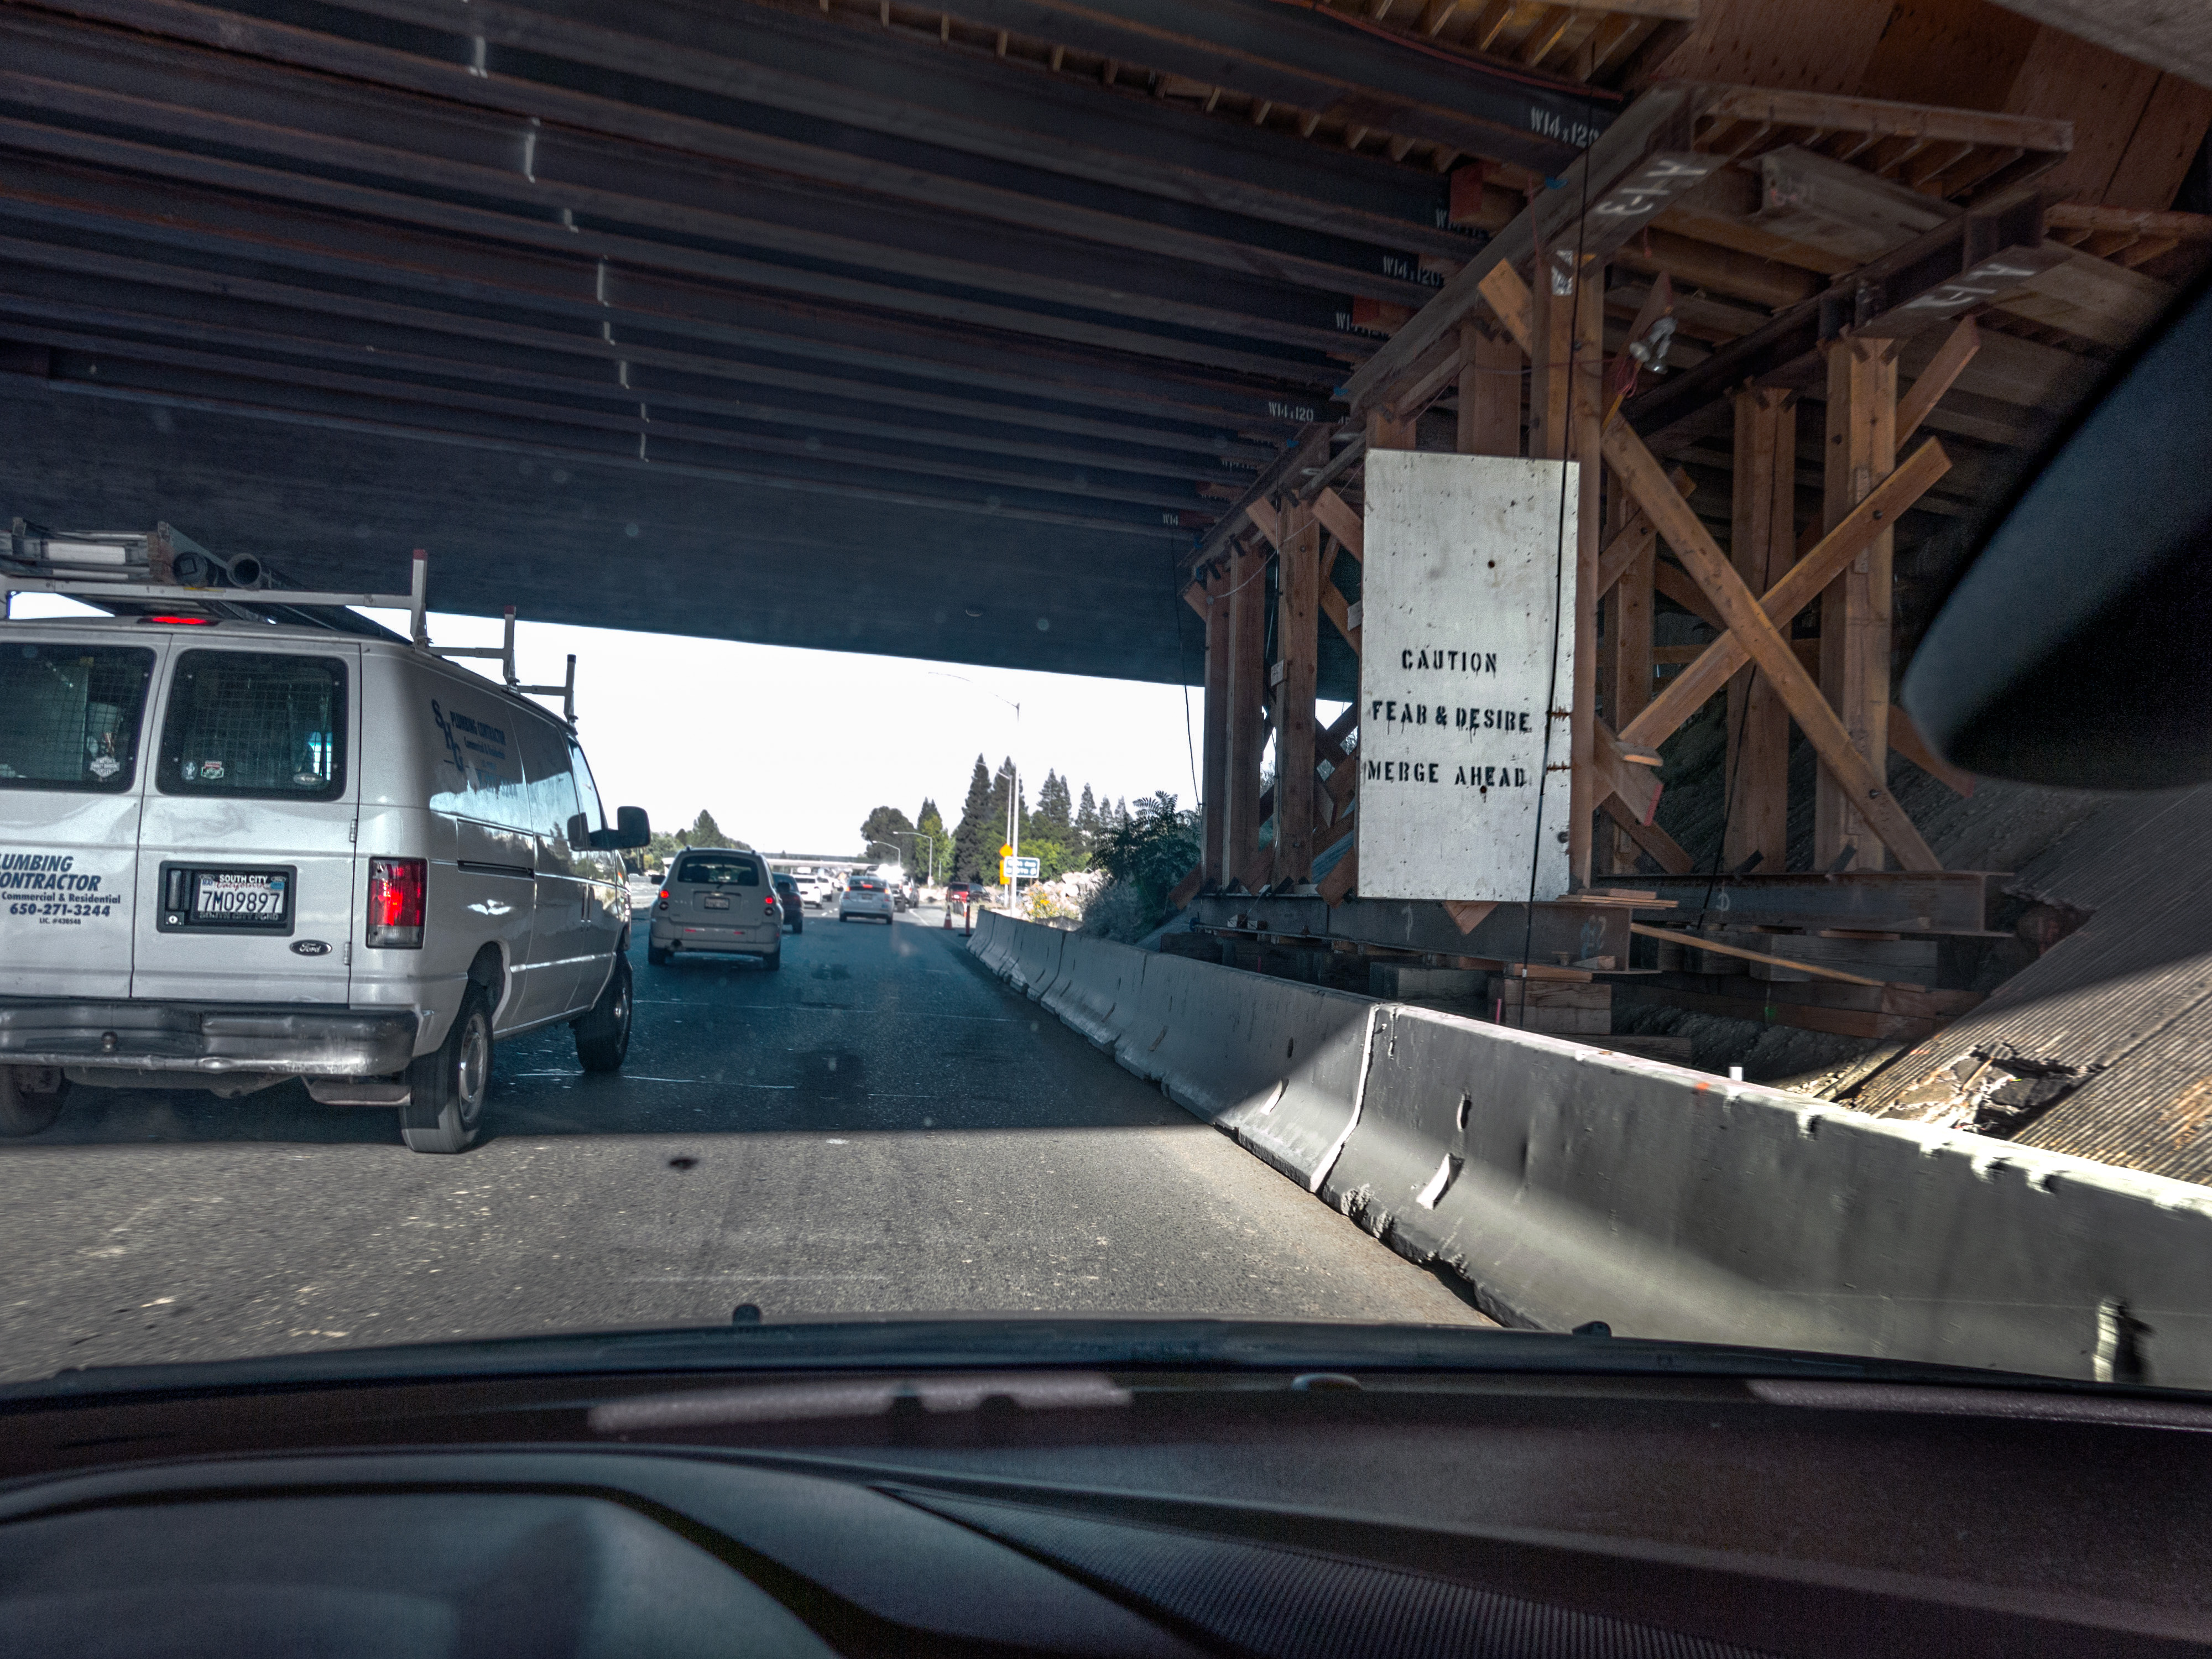
car, window, glass, driving, vehicle, windshield, automotive exterior